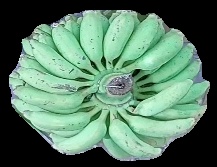
Variety: elakki-bale
Grade: grade1